Dat ole Hus

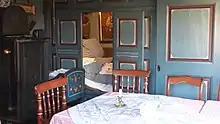
The cottage parlour

The museum is housed in a cottage ("Kate") first built around 1700 and rebuilt in 1804 after a fire. In 1961 the husband and wife pair, Edith and Werner Hauschildt, established a local history and open air museum in the cottage and its grounds. In 1970 the couple were granted a licence for a museum cafe serving coffee and "Kirschgrütze" with whipped cream and hot waffles, baked in an old wood-fired stove.